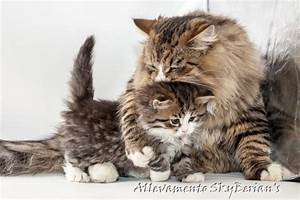
Label: gatto